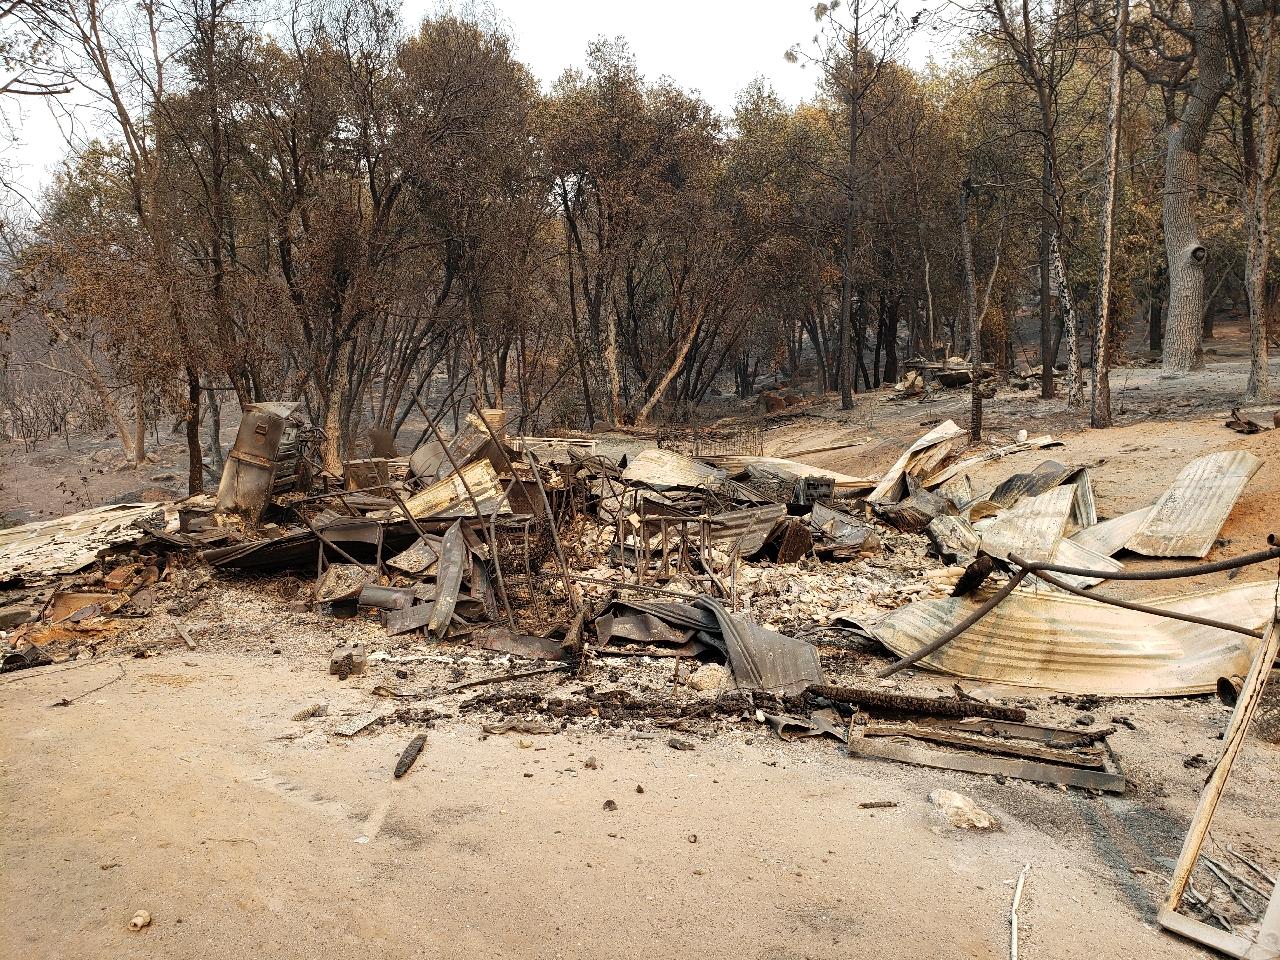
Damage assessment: destroyed